Roxane Desjardins

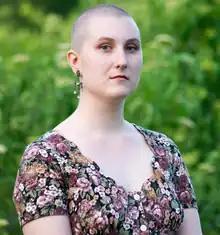
Desjardins in 2016

Roxane Desjardins (born 1991) is a Canadian writer from Quebec. She is the editor and general manager of the publishing house, Les Herbes rouges.